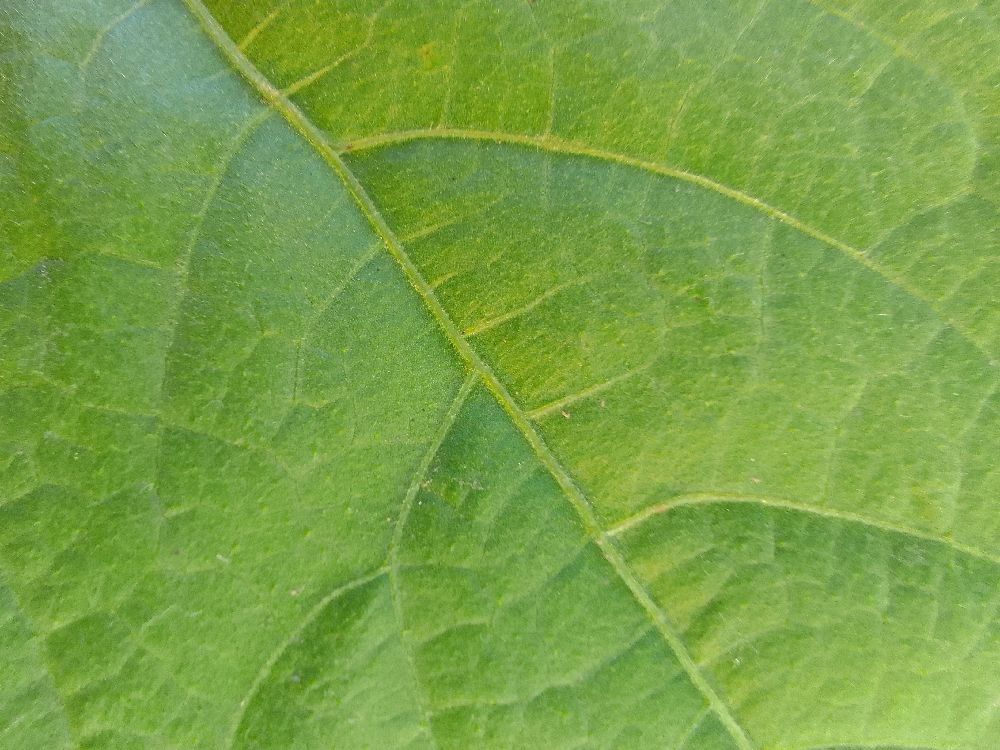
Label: healthy